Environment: real
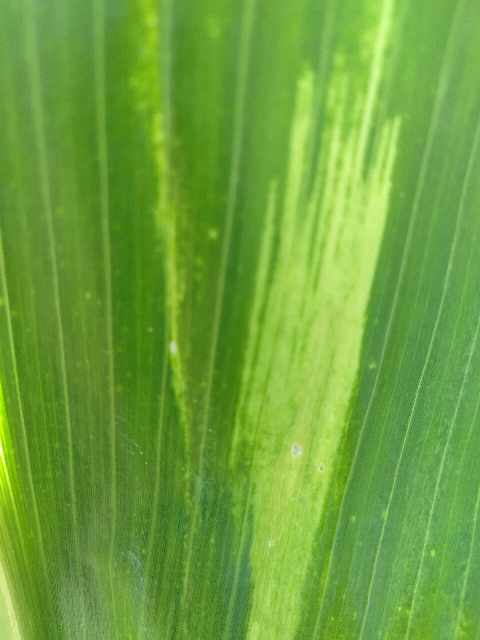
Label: lethal_necrosis